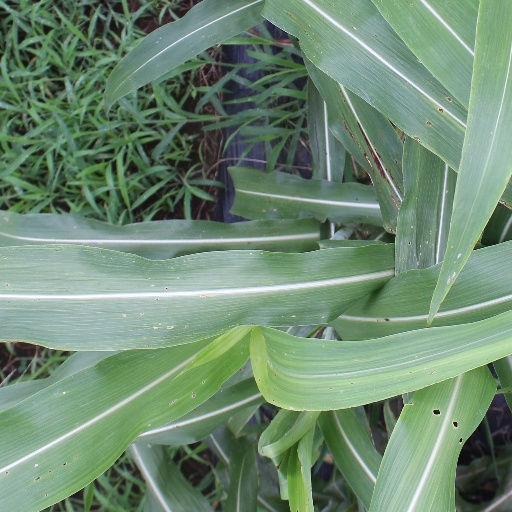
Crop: sorghum